Nik Bojic

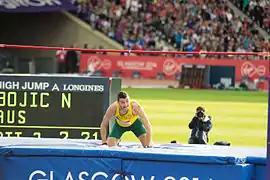
Nik Bojic at the 2014 Commonwealth Games

Bojic is of Serbian descent and migrated to Australia as a three year old. He grew up in Brisbane, Queensland and completed his secondary education at Brisbane State High School. He is currently a student at University of Queensland.